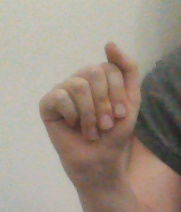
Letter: saad